Persian Constitutional Revolution

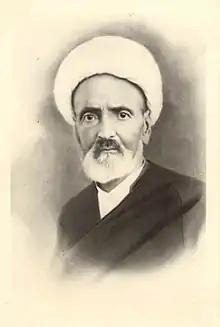
Shaykh Ibrahim Zanjani was head of the tribunal who sentenced Fazlullah Nouri to death.

After the parliament was formed, its members stayed in touch with Akhund Khurasani. Whenever legislative bills were discussed, he was telegraphed with the details for a juristic opinion. In a letter dated 3 June 1907, the parliament told Akhund about a group of anti-constitutionalists who were trying to undermine legitimacy of democracy in the name of religious law. Akhund Khurasani and the other two members of the trio (Mirza Husayn Tehrani and Shaykh Abdullah Mazandarani) replied: